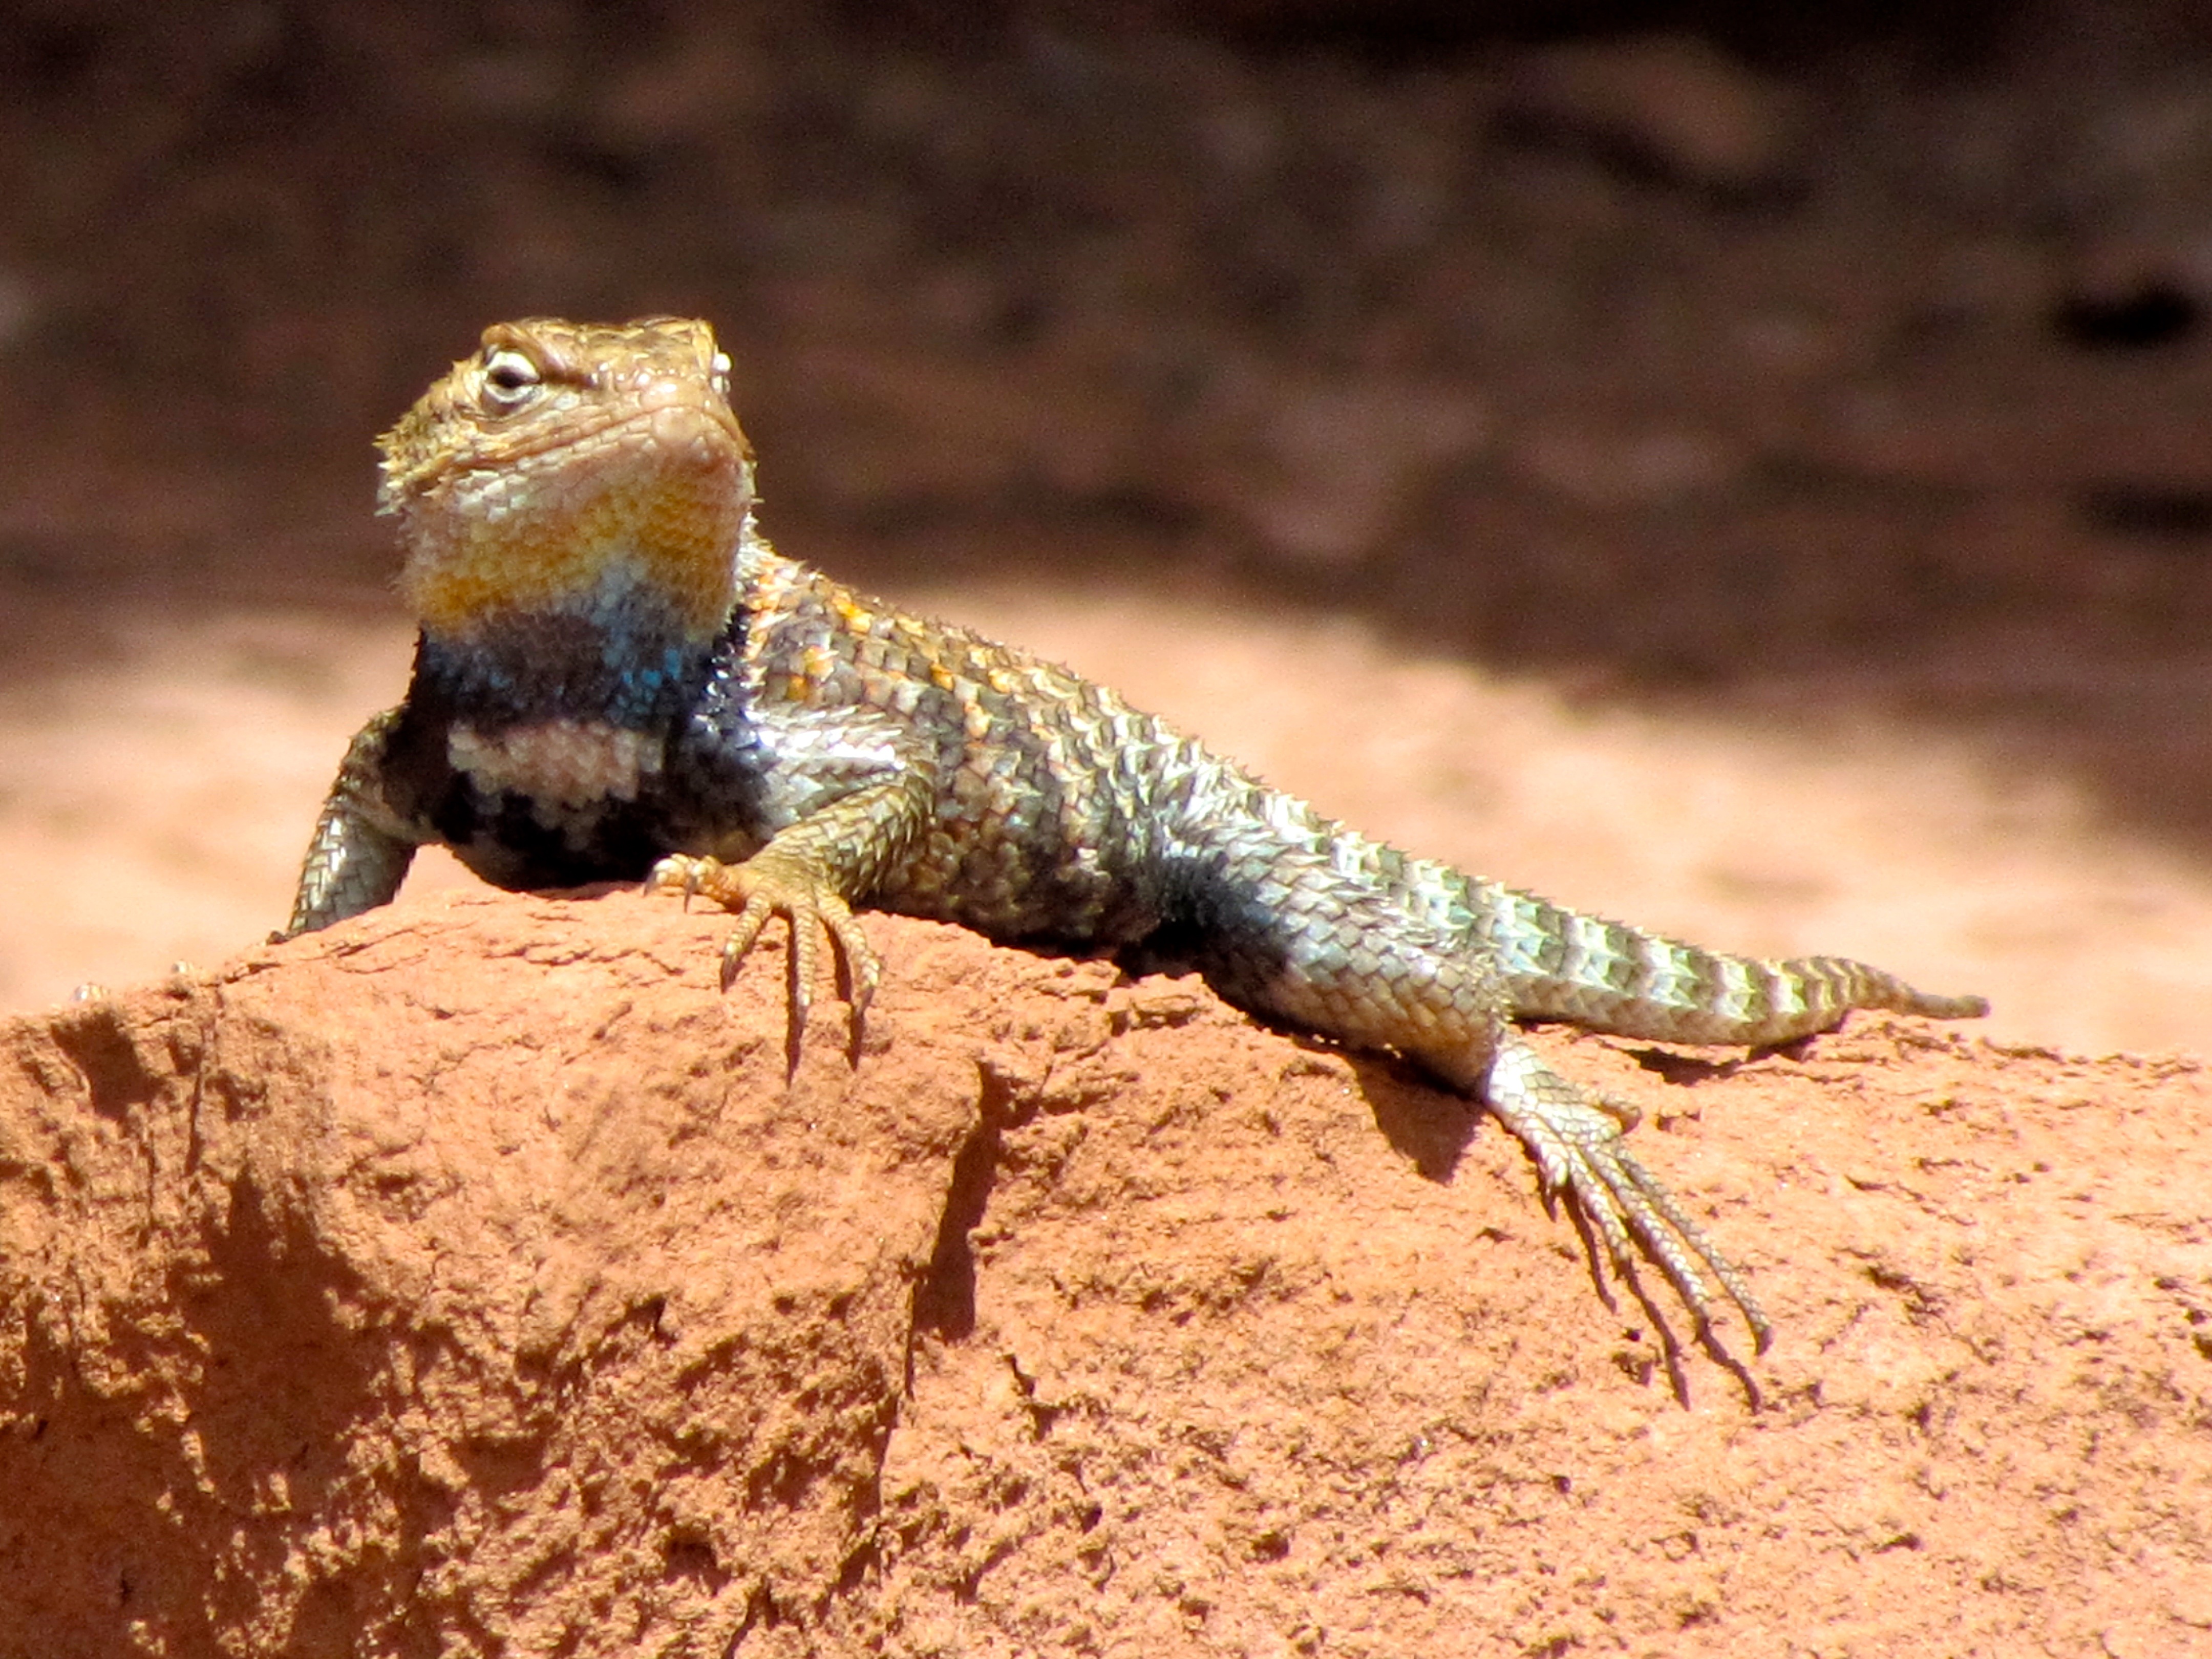
wildlife, reptile, iguana, fauna, lizard, vertebrate, macro photography, agamidae, agama, scaled reptile, lacertidae, lissotriton